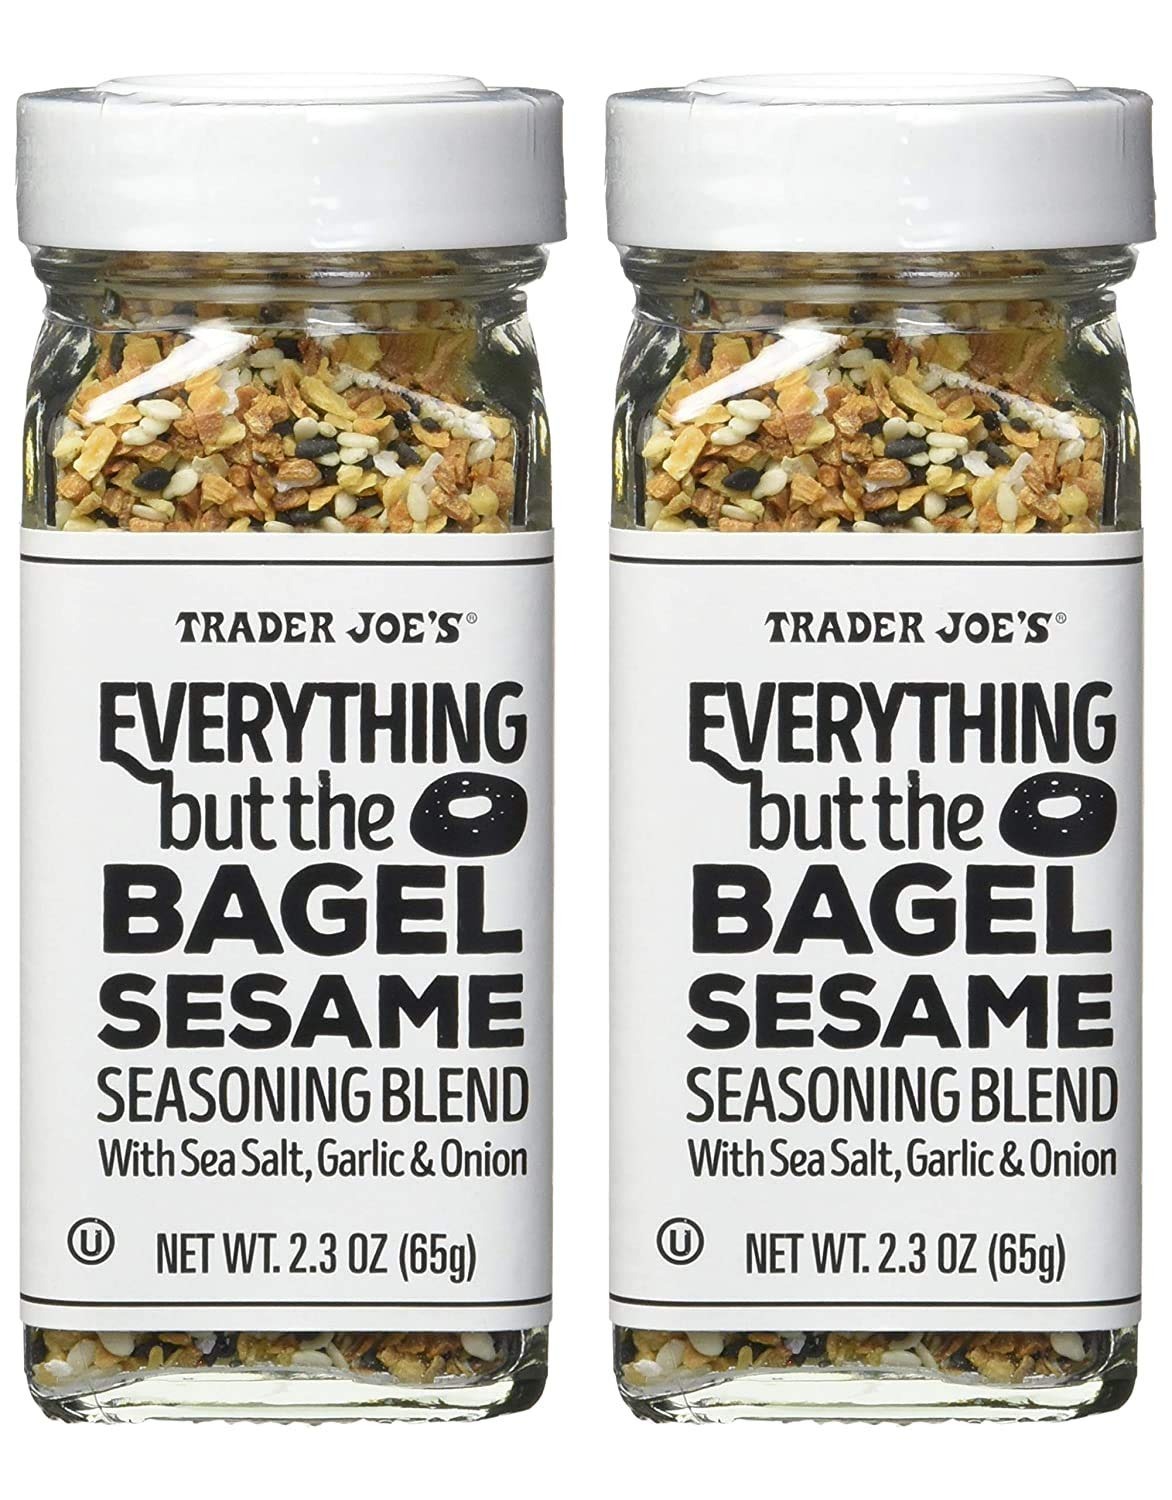
Item Name: Trader Joe's Everything but The Bagel Sesame Seasoning Blend (Pack of 2)
Bullet Point 1: Pack of 2 bottles - 2.3 ounce each
Bullet Point 2: Ingredients: sesame seeds, sea salt flakes, dried minced garlic, dried minced onion, black sesame seeds, poppy seeds
Bullet Point 3: 2.3-Ounce glass shaker
Value: 4.6
Unit: Ounce

Price: 9.98